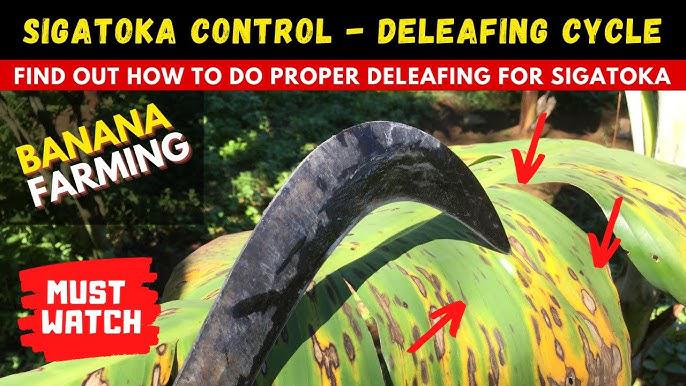
Plant: Banana
Disease: banana black leaf streak